Antonio Luna

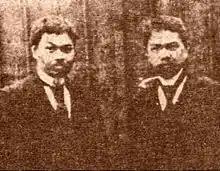
Luna (left) and brother Juan Luna

Antonio Narciso Luna de San Pedro y Novicio Ancheta was born on October 29, 1866, at their house along Calle Urbiztondo (renamed Barraca Street) in Binondo (now part of San Nicolas), Manila. He was the youngest of seven children of Joaquín Luna de San Pedro y Posadas (1829–1891) from Badoc and Spanish mestiza Laureana Novicio y Ancheta (1836–1906) from Namacpacan, La Union (now "Luna"). His father was a traveling salesman of the government tobacco monopoly. The tobacco monopoly was formally established in 1782. After their family moved to Manila in 1861, his father became a merchant in Binondo.